Tampa Bay Lightning

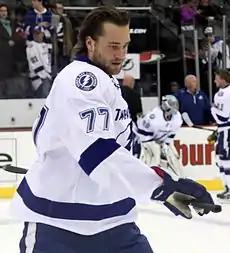
Recording 794 points with the Lightning, Victor Hedman is the Lightning's all-time leading scorer amongst defensemen.

Maurice "Rocket" Richard Trophy